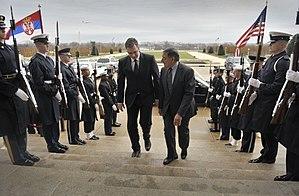
Aleksandar Vučić né le 5 mars 1970 à Belgrade, est un homme d'État serbe. Il est président du Parti progressiste serbe, président du gouvernement de la Serbie de 2014 à 2017 et troisième président de la République depuis le 31 mai 2017.